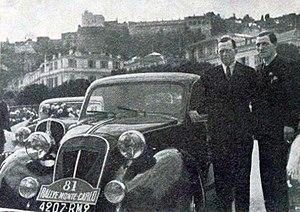
Scaron (G.) et Gordini (D.) vainqueurs de catégorie 1.l. au rallye Monte-Carlo 1939, sur Simca 8.
Joseph Charles Georges "José" Scaron, né le 19 avril 1895 à Bruxelles et décédé le 17 juillet 1975 à Neuilly-sur-Seine, est un ancien pilote automobile franco-belge, sur circuits, notamment en endurance. Sa carrière se déroula sur une trentaine d'années, essentiellement de 1927 à 1934, en 1938-39, puis de 1946 à 1953. Il est le grand-père du journaliste, essayiste et romancier français Joseph Macé-Scaron.
La Simca 8 est une automobile produite entre 1938 et 1951 sous licence, par le constructeur français Simca, filiale de l'italien Fiat.